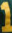
Number: 1